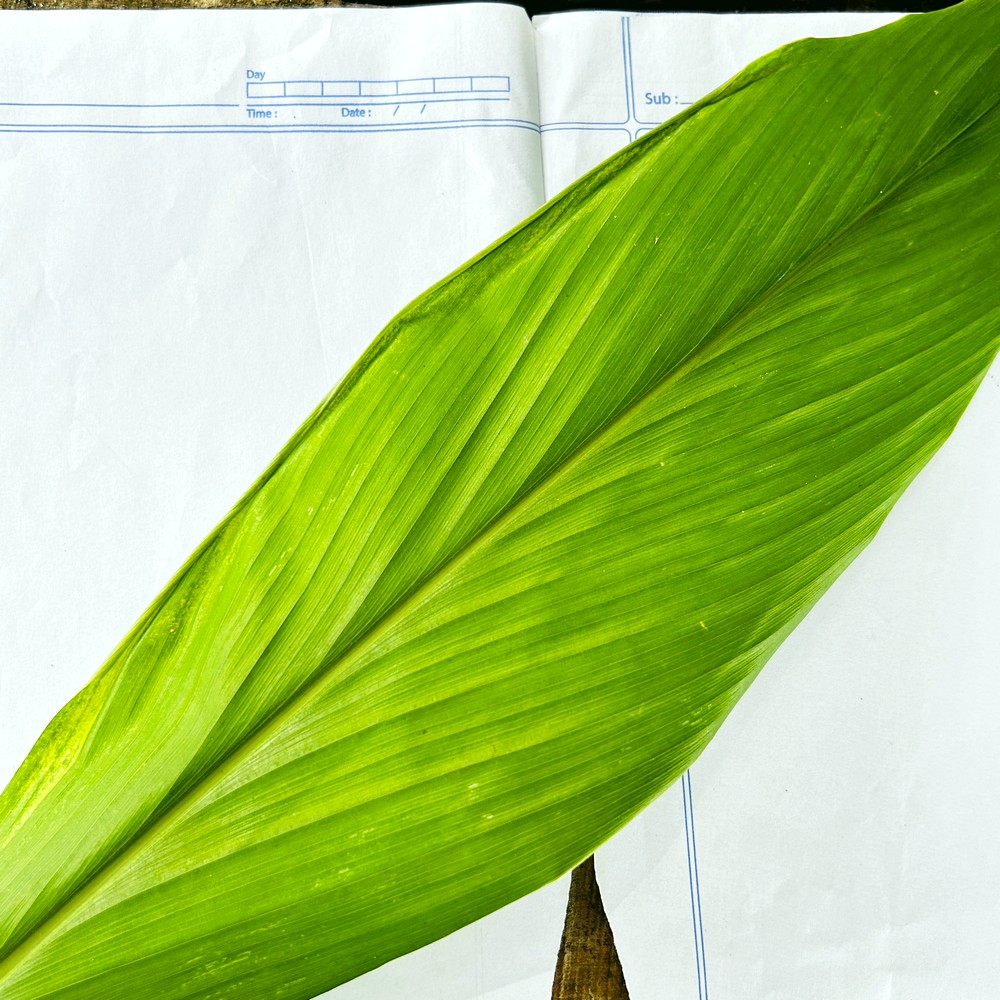
Label: Healthy Leaf